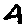
Label: 4